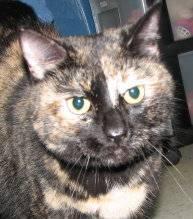
cat